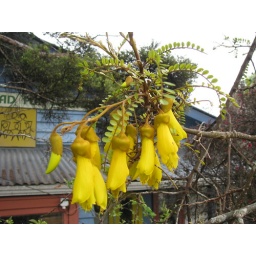
This tree has yellow flowers which are loved by the Tui, a bird native to NZ.